Chimnabai I

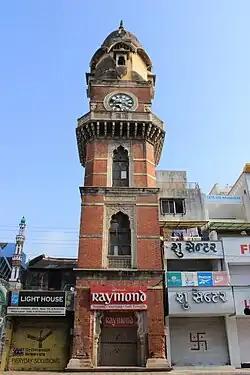
Clock tower at Raopura area of Vadodara named as Chimnabai Clock Tower

Sayajirao Gaekwad III built the clock tower at Raopura area of Vadodara and named it as Chimnabai Clock Tower (1896) in her memory.